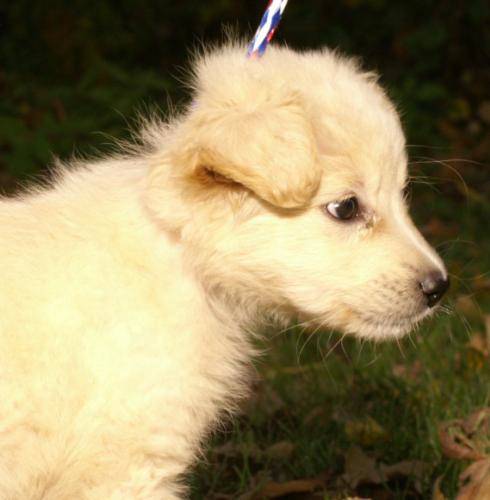
Label: dog